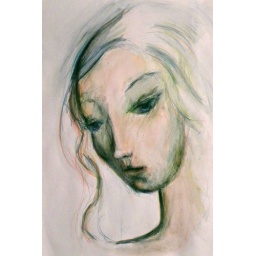
pretty girl green shade portrait by di ceglia